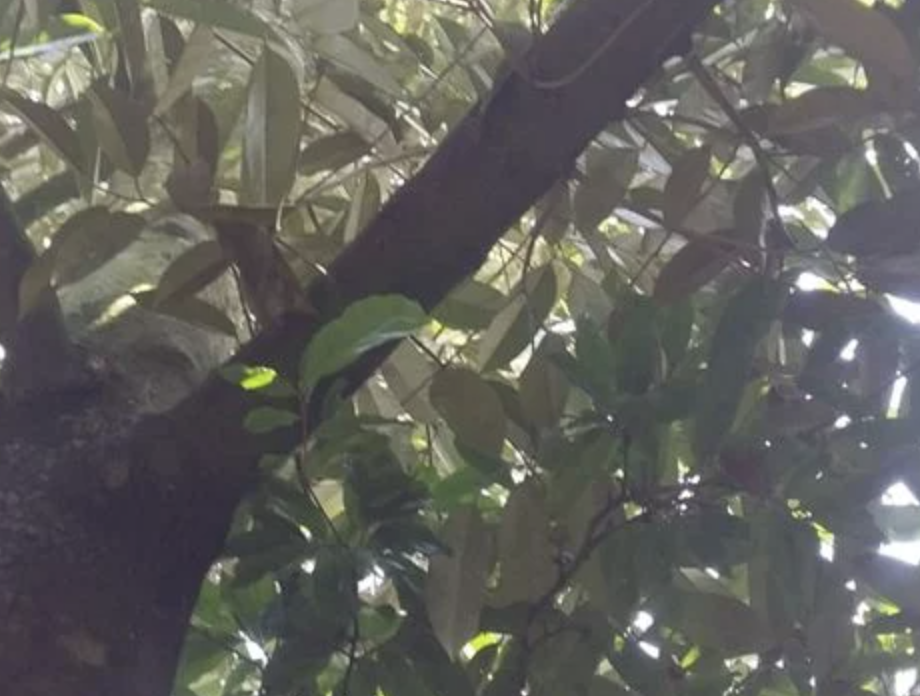
Label: sooty_mold